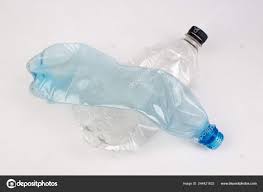
Waste category: plastic